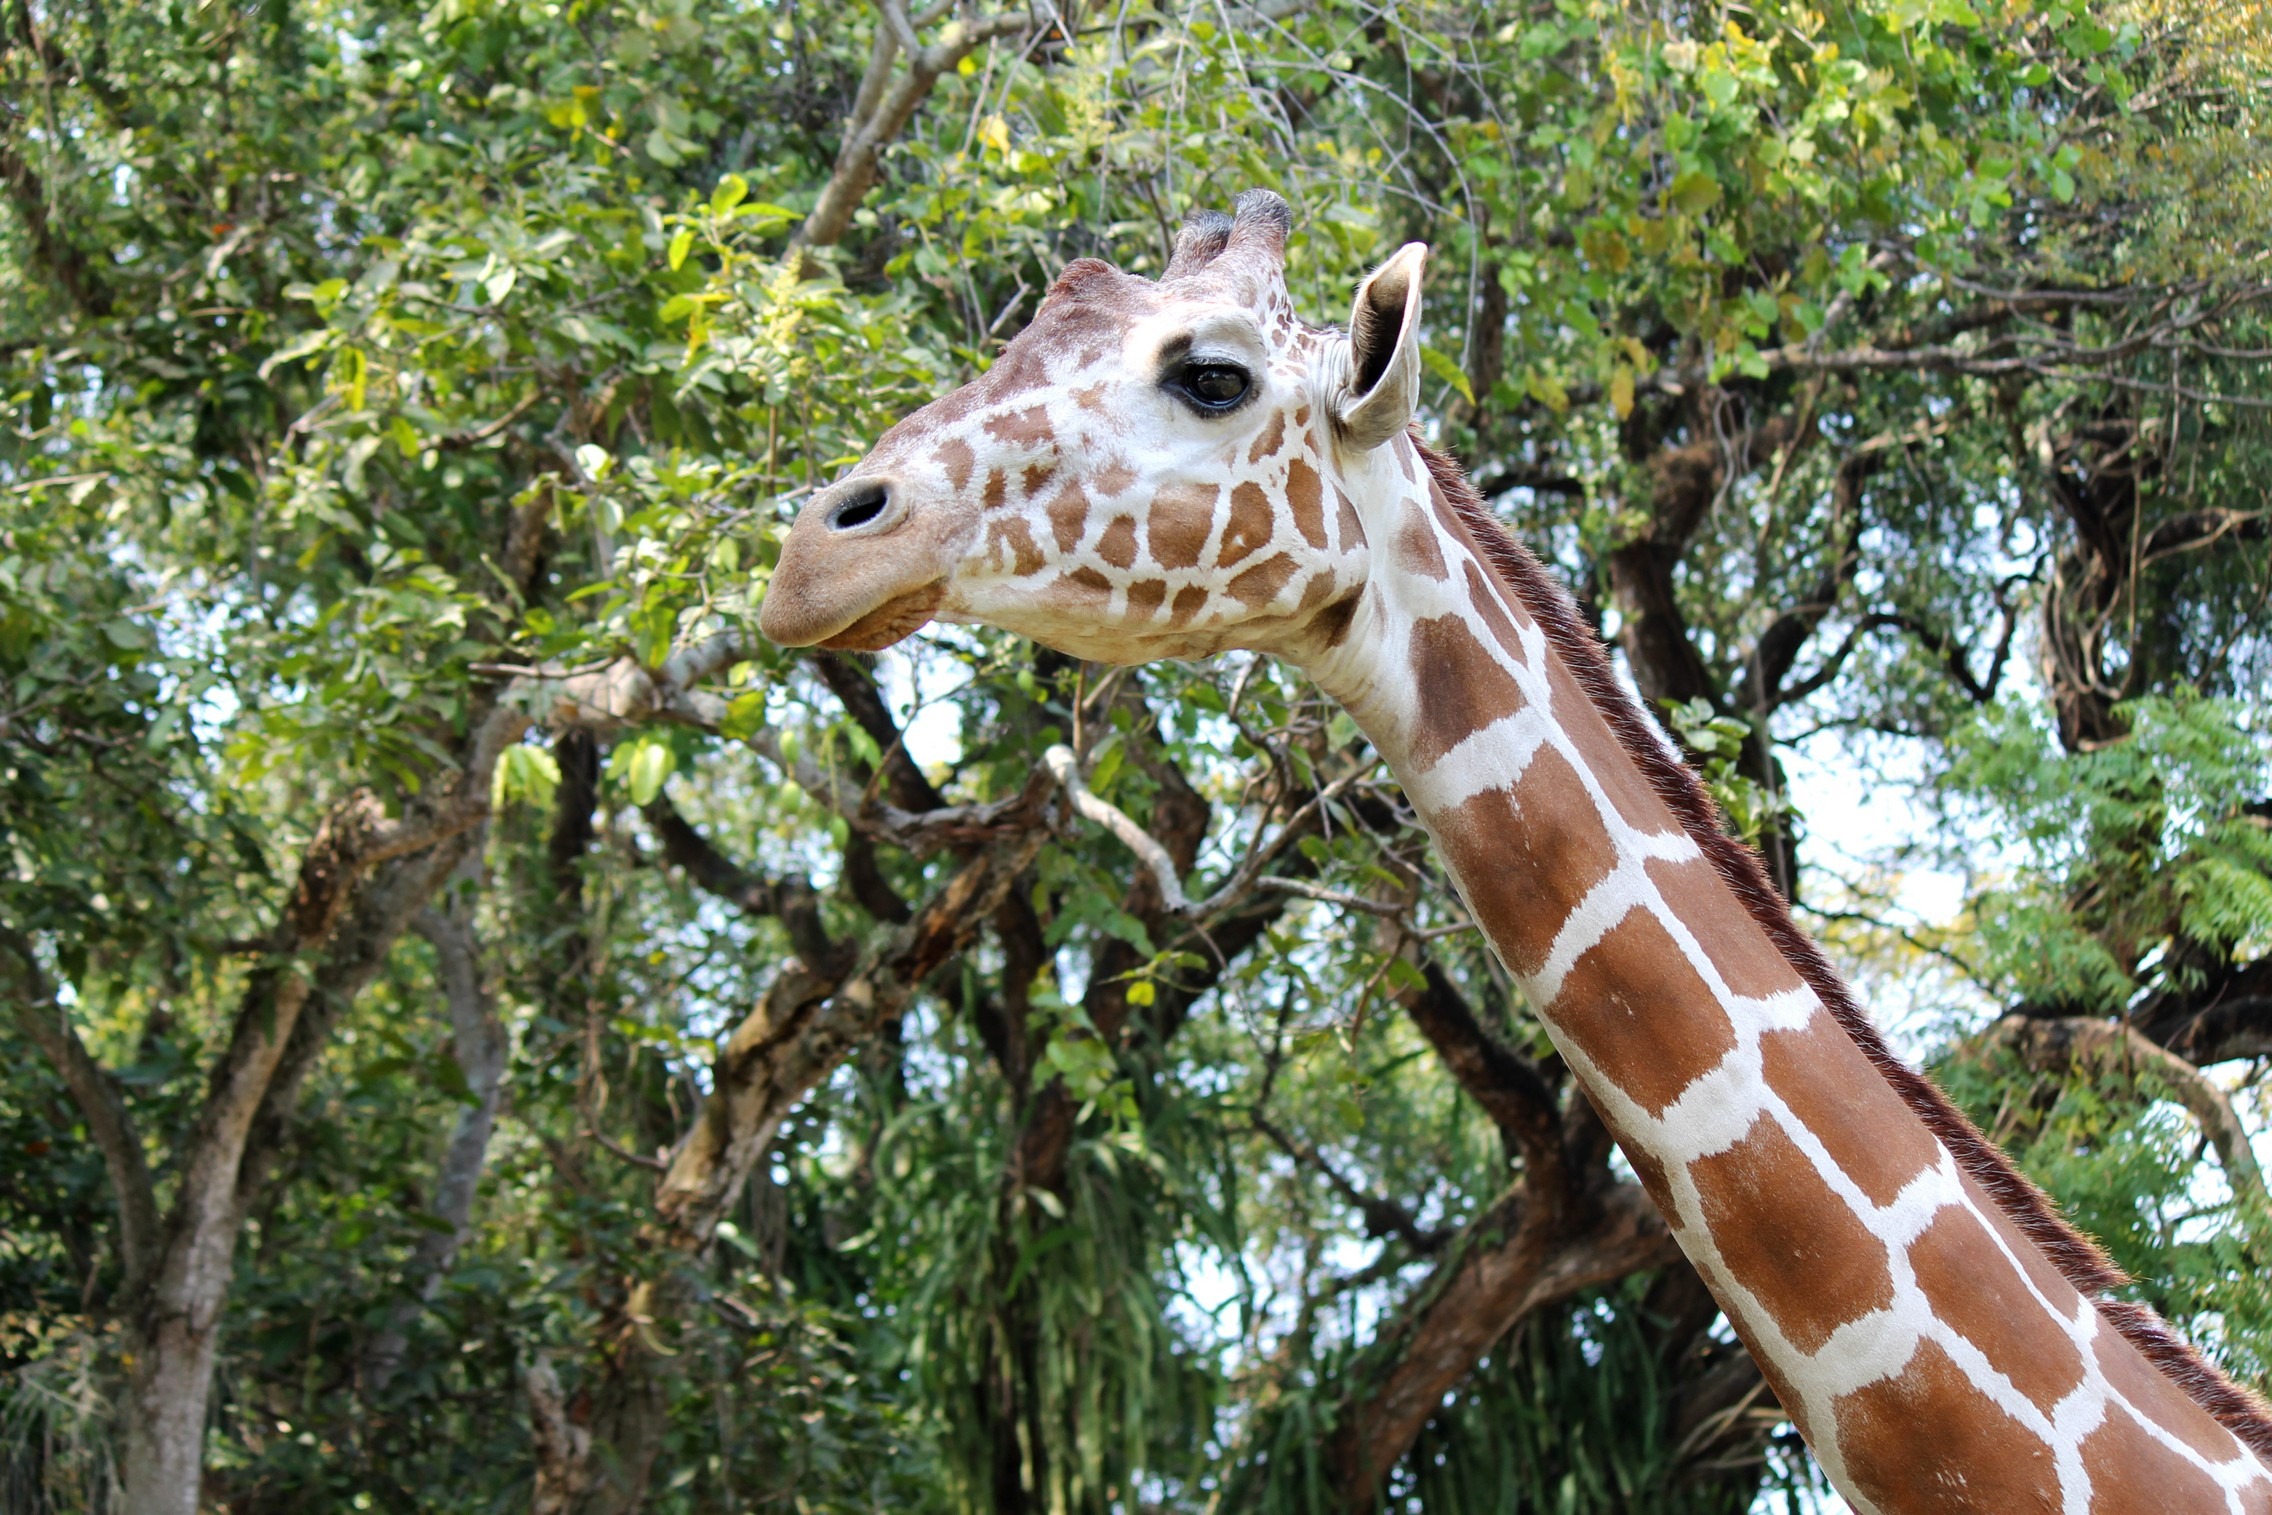
nature, animal, cute, wildlife, zoo, jungle, mammal, fauna, giraffe, vertebrate, big, giraffidae